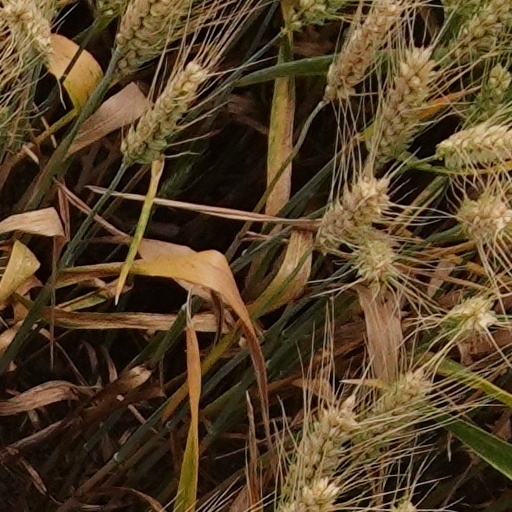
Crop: wheat